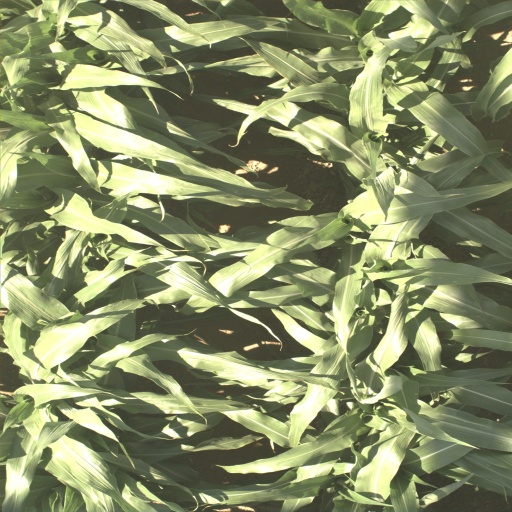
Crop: sorghum